Paris Métro Line 10

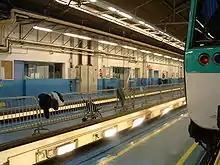
View of the service depot at "Choisy".

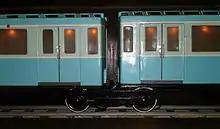
Model of an MA 51 trainset in the "musée des transports urbains, interurbains, et ruraux" ("Museum of Urban, Suburban, and Rural Transportation").

Trains on line 10 are serviced by the depots at Auteuil, which are connected to the tracks of the terminus "Porte d'Auteuil". These depots are entirely underground; other than tunnels, an escalator located on the sidewalk of the "avenue du Géneral-Sarrail" provides access. The depots are connected to line 9 as well; however, line 9 has not used these depots since the opening of those at "Boulogne" connected to "Pont de Sèvres".